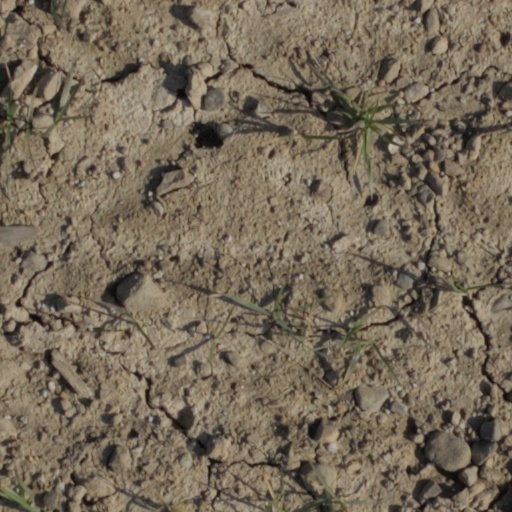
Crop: wheat